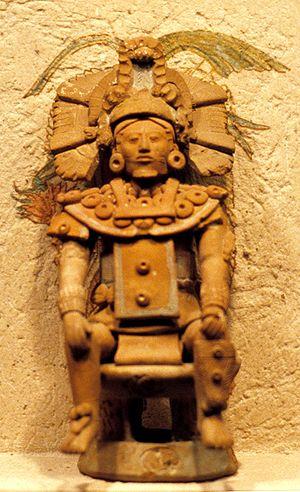
L’île de Jaina est une petite île calcaire du golfe de la péninsule du Yucatán qui se situe dans l'actuel État mexicain de Campeche à environ 40 km au nord-est de la ville de Campeche et à 15 km au sud de l'île de Piedras.